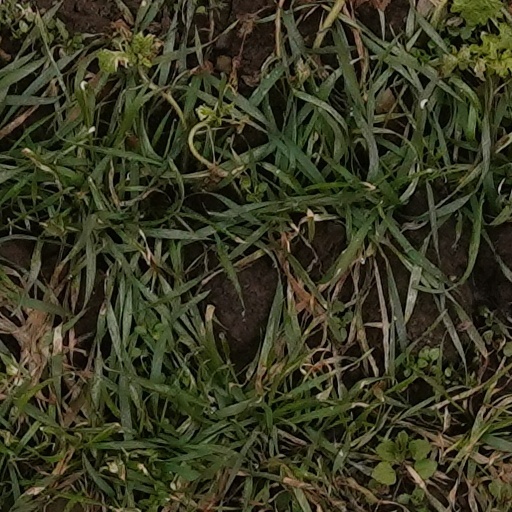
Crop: wheat